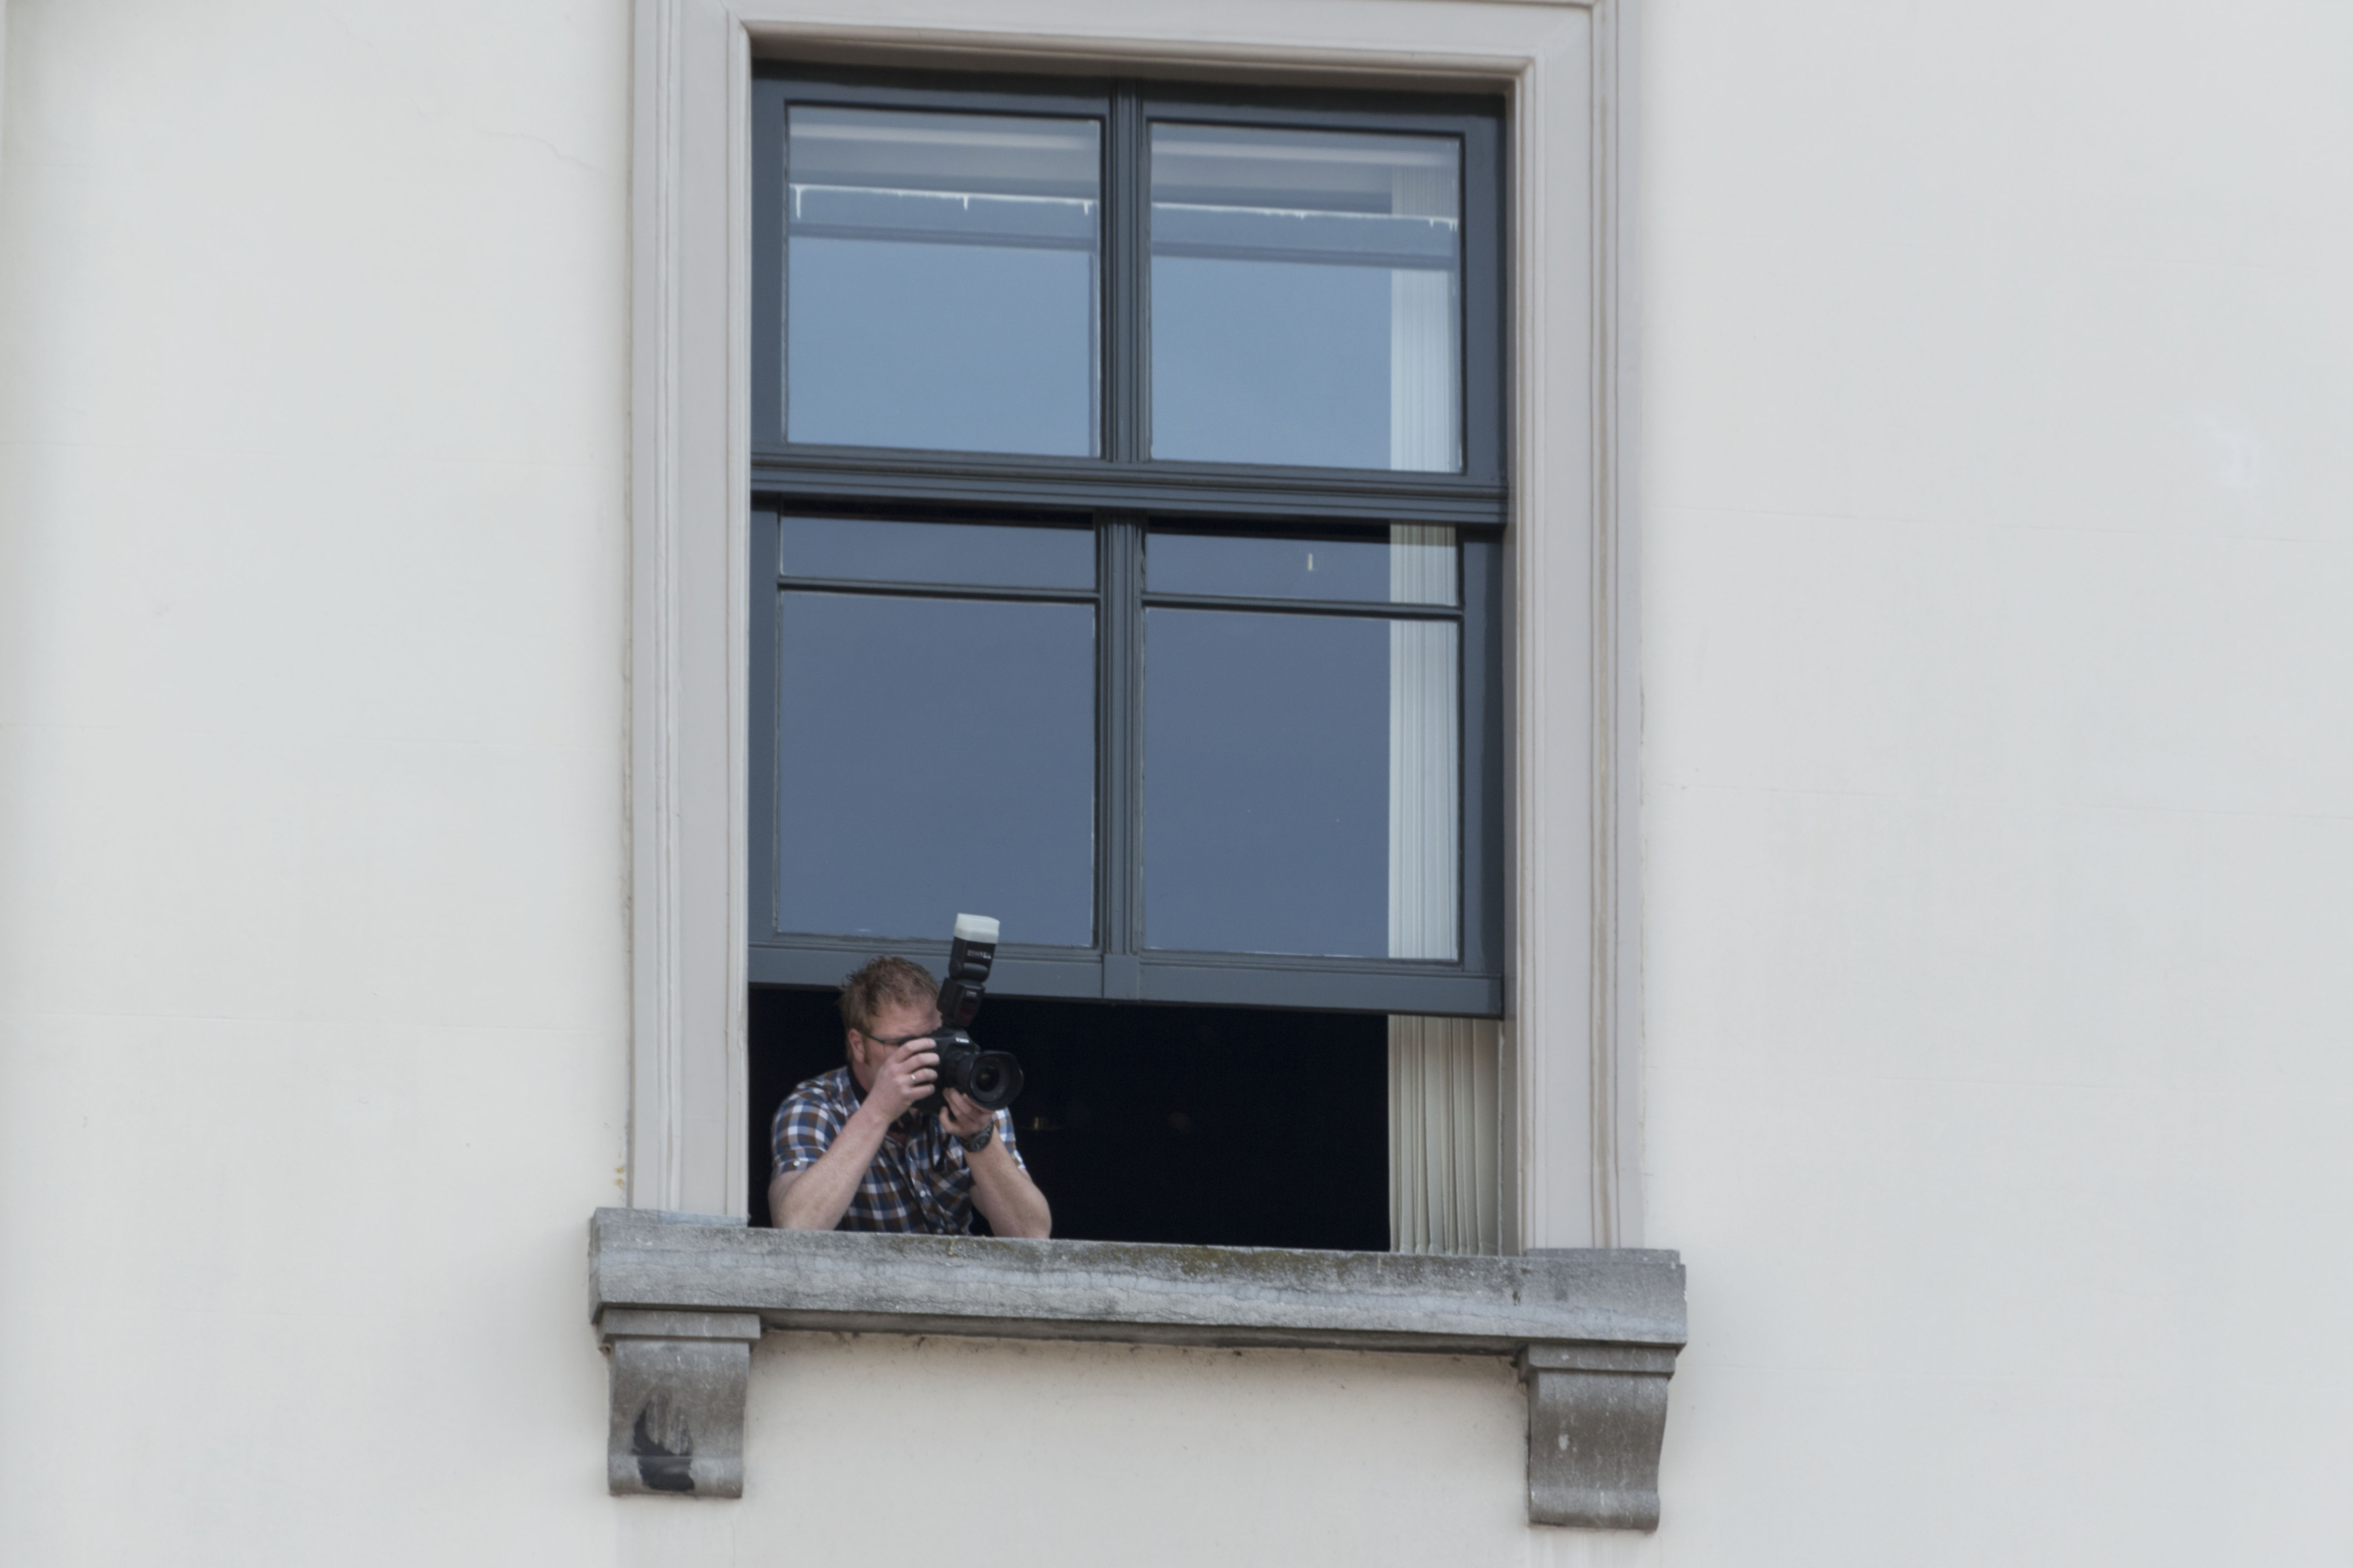
outdoor, architecture, wood, white, photography, house, window, van, building, home, urban, wall, photo, balcony, facade, property, blue, nikon, historic, door, interior design, 2014, holland, nederland, netherlands, de, king, dutch, party, outdoorphotography, picture, photograph, fotos, foto, fotografie, pd, event, urbanphotography, geheugen, paulvandevelde, pdvandevelde, padagudaloma, dordrecht, stadsfotografie, nederlandinfotos, historisch, eventphotography, stadhuis, stadswandeling, architectuur, pvdvfotografie, pdvandeveldedordrecht, diep, rondjedordt, dedordtevaer, dutchphotography, nederlandsefotografie, dutchphotogaraphy, totallydutch, fotografienederland, hollandsefotografie, fotografieholland, dordtmonumenteel, fotosdordrecht, fotosvandordrecht, velde, erfgoedcentrumdiep, openmonumentendag, fotovandeweek, feest, aubade, koning, stadhuisplein, koningsdag, oranjemarkt, koningsdag2014, journalist, fotograaf, dordtcentraal, window covering, sash window